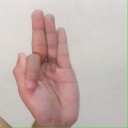
अक्षर: फ